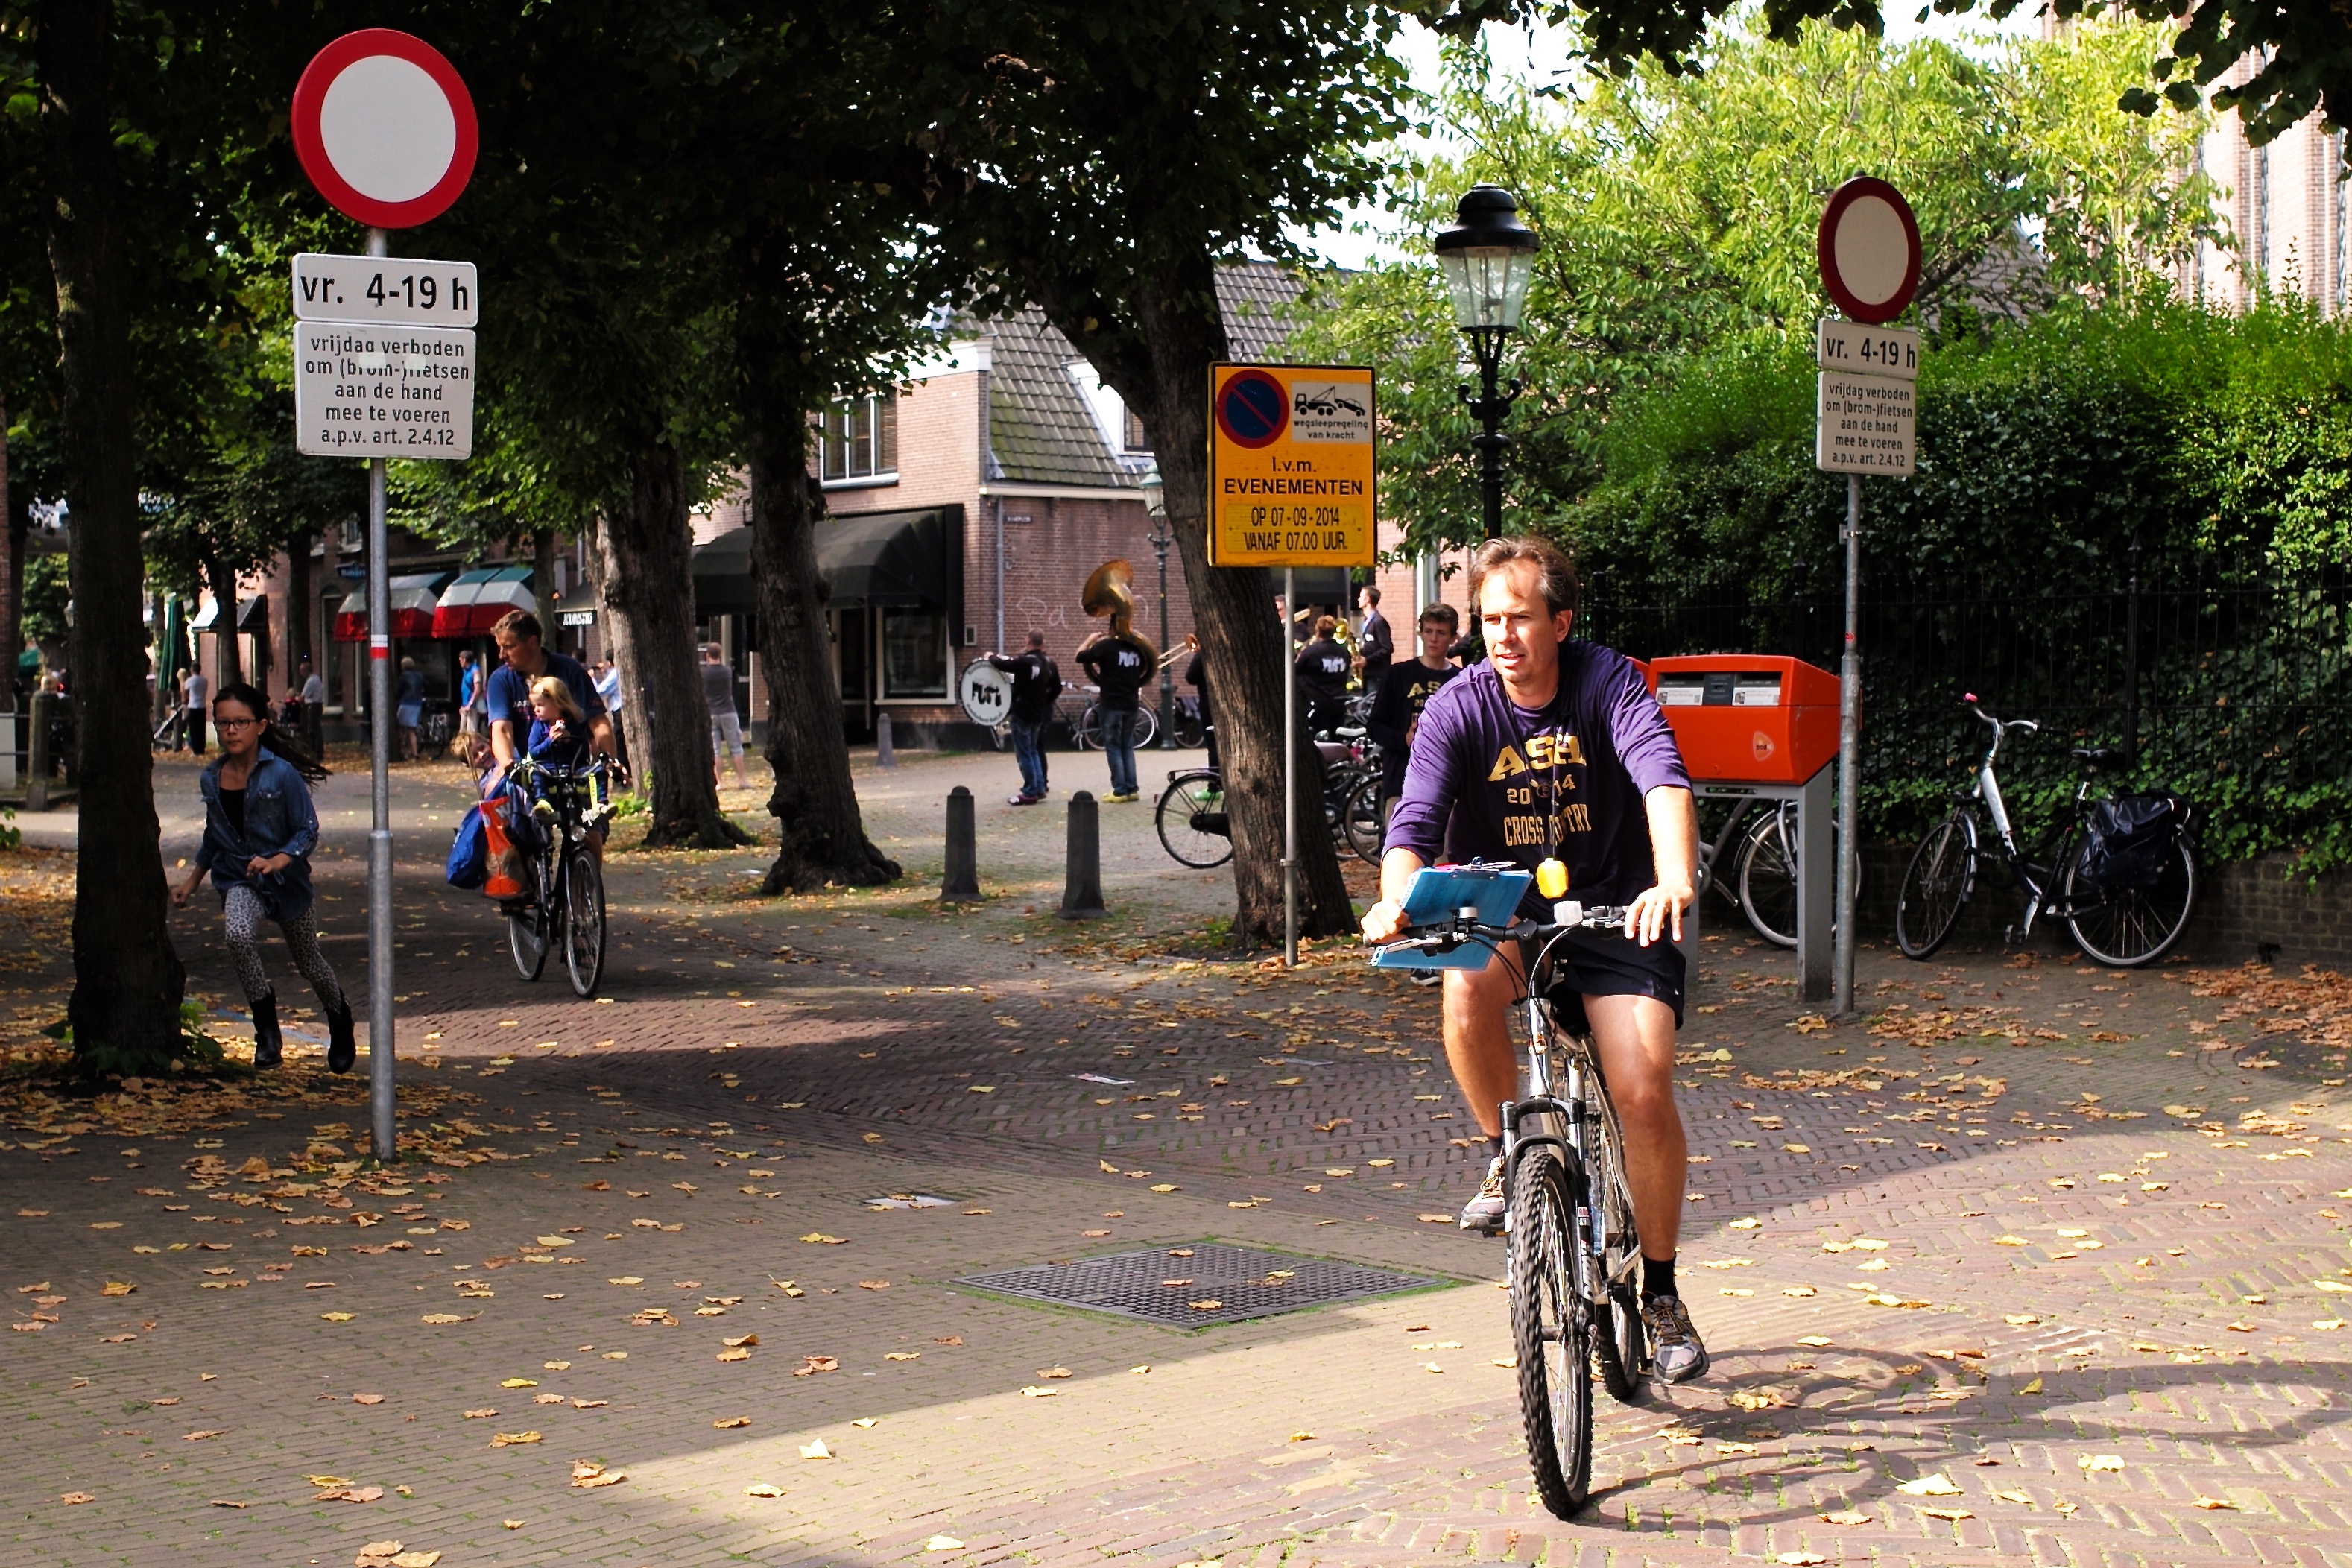
pedestrian, road, sport, street, bicycle, country, high, vehicle, runner, cross, lane, sports equipment, mountain bike, cycling, holland, hague, netherlands, girls, m, american, team, sports, infrastructure, boys, school, runners, 28, f2, junior, leica, 240, summicron, voorschoten, varsity, xc, atheltics, vlietloop, road cycling, endurance sports